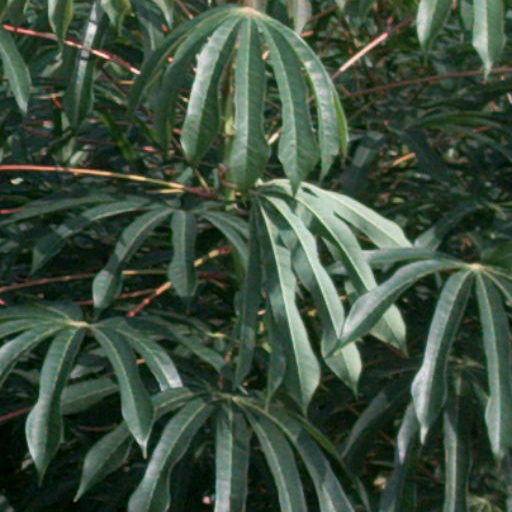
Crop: cassava